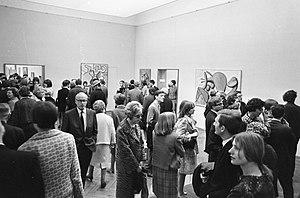
Le Stedelijk Museum Amsterdam est une fondation d'art moderne et d'art contemporain de la capitale néerlandaise Amsterdam. Il est situé près du Rijksmuseum, du musée Van Gogh et du Concertgebouw, dans le quartier d'Amsterdam Oud-Zuid.